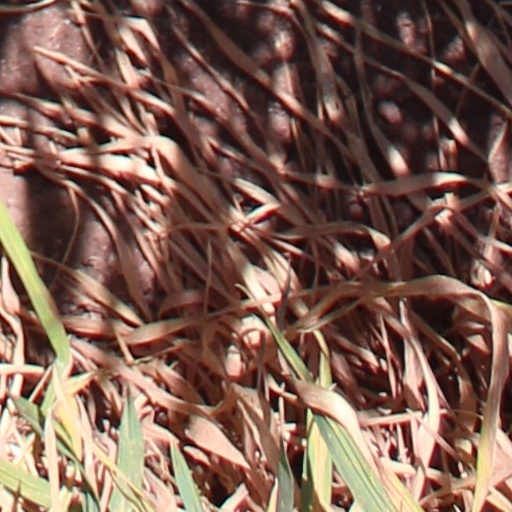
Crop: wheat